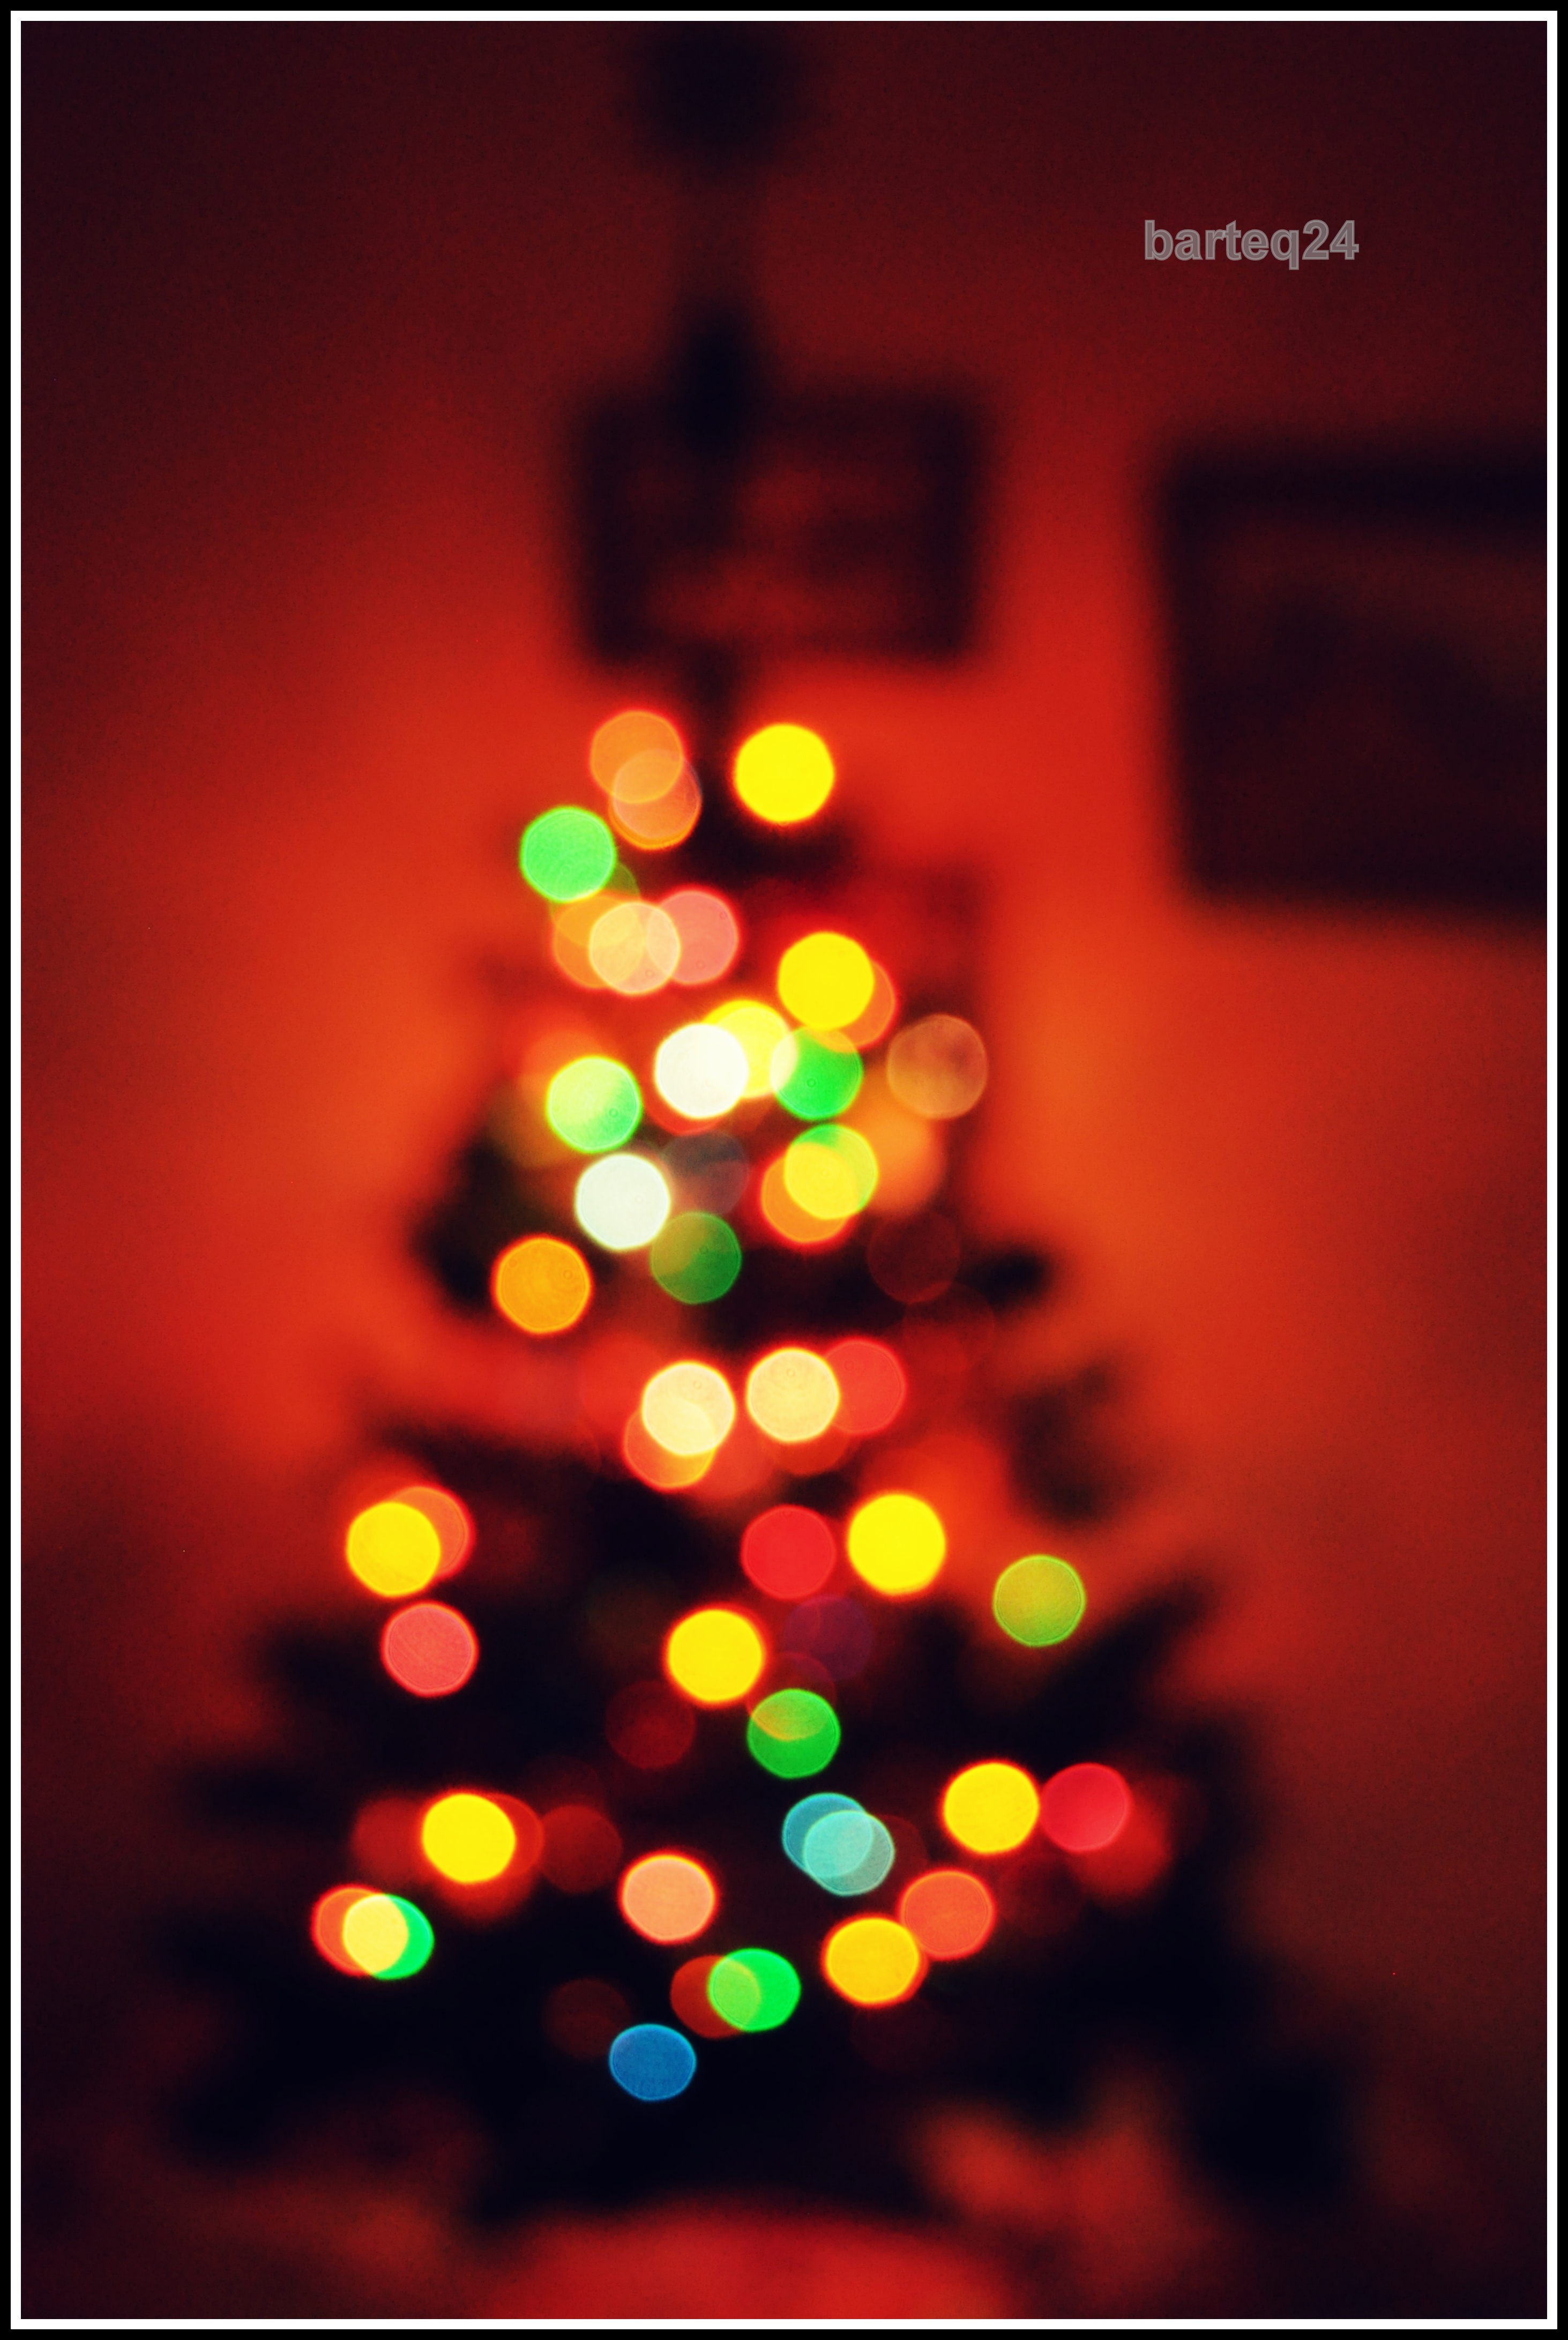
light, petal, red, color, holiday, christmas, christmas tree, circle, christmas decoration